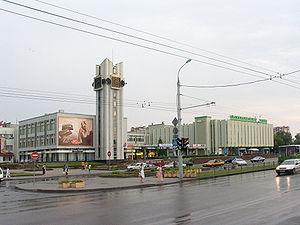
Villes de Biélorussie - la catégorie des communes du Bélarus les plus développés. De nombreuses villes ont hérité de leur statut auprès du temps soviétique. Par loi, une ville en Biélorussie se définit par une population d'au moins 6 000 habitants.